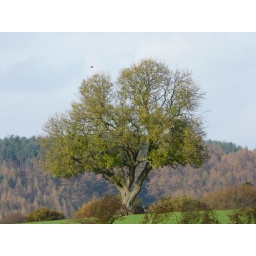
This tree sits alone in the centre of a far off field